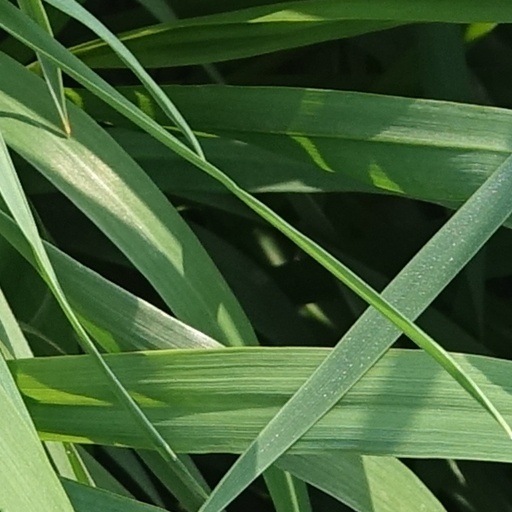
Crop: wheat